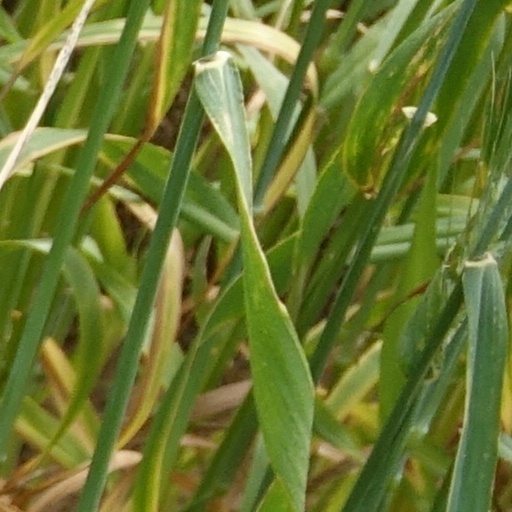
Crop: wheat